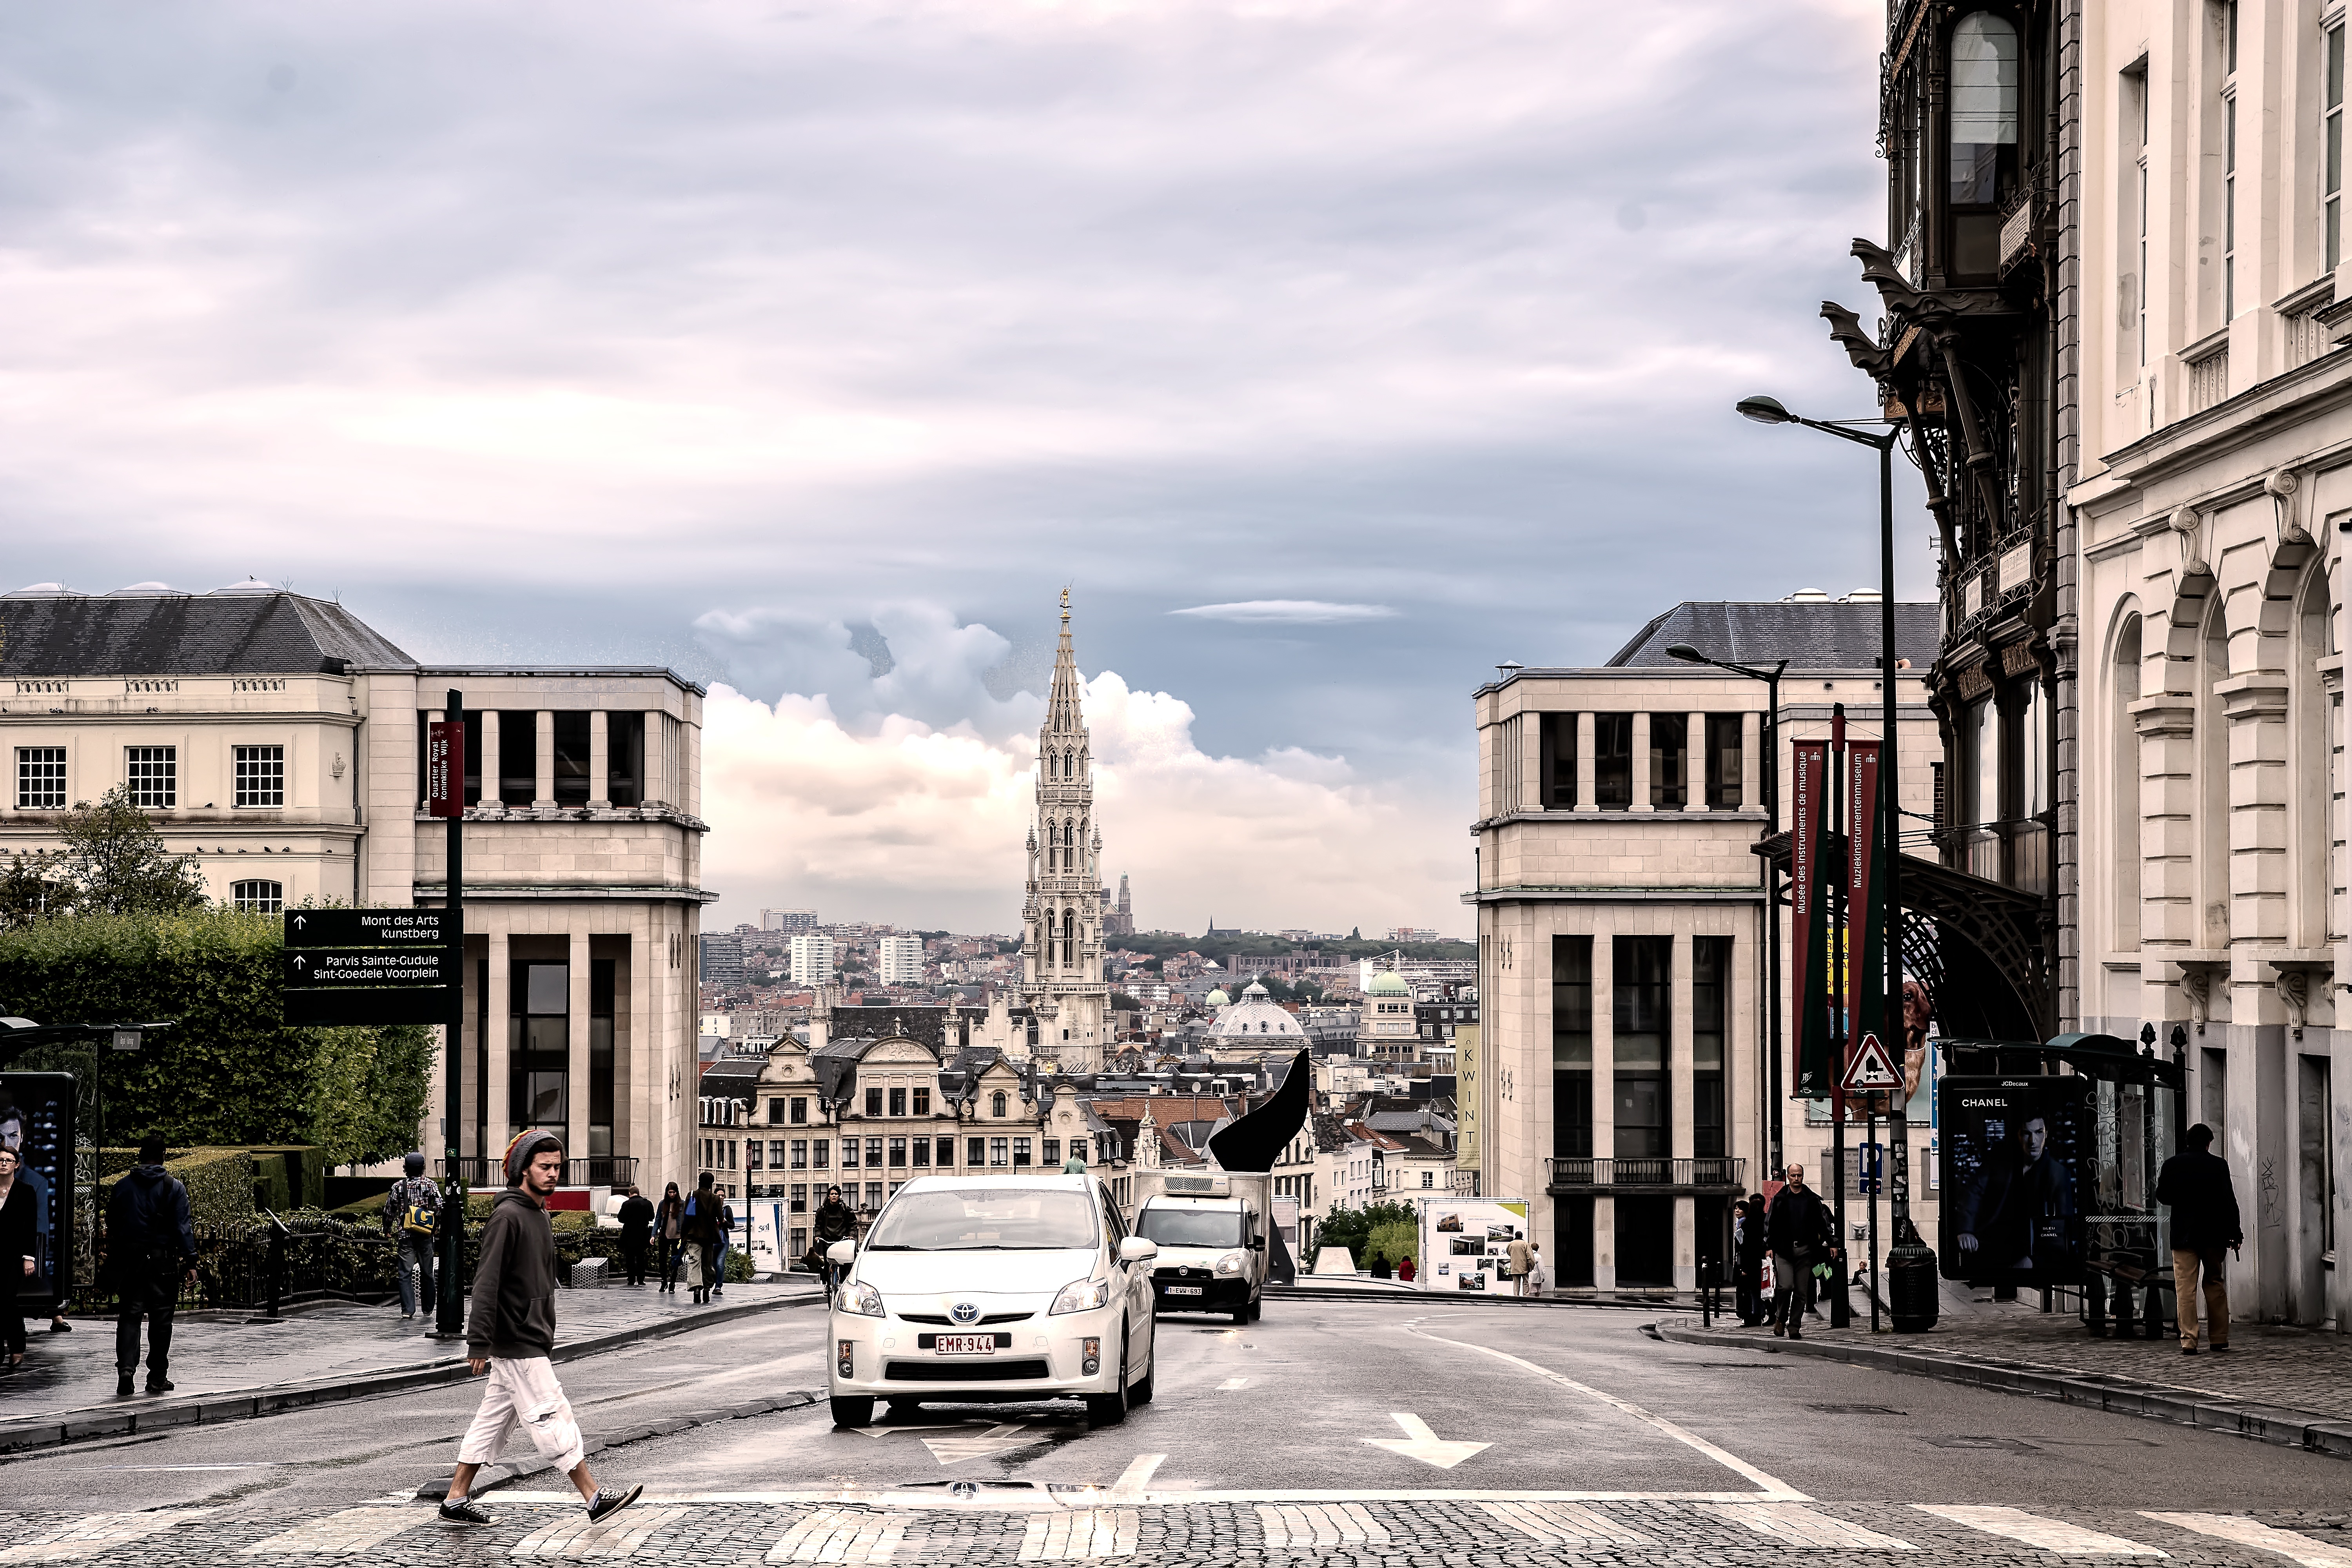
architecture, road, skyline, street, town, city, skyscraper, cityscape, downtown, travel, transport, europe, plaza, landmark, facade, tower block, public transport, belgium, brussels, infrastructure, town square, metropolis, neighbourhood, urban area, residential area, human settlement, metropolitan area